R142 (New York City Subway car)

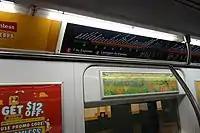
Updated R142 electronic strip map shared by the 2 and 5 trains

Between 2016 and 2018, the MTA replaced the individual strip maps for cars assigned to the 2 and 5 with combined strip maps showing both services, due to the two services having large amounts of route overlap on the IRT White Plains Road, Eastern Parkway, and Nostrand Avenue lines, and because the R142s assigned to the East 180th Street and 239th Street yards are shared between the two routes.